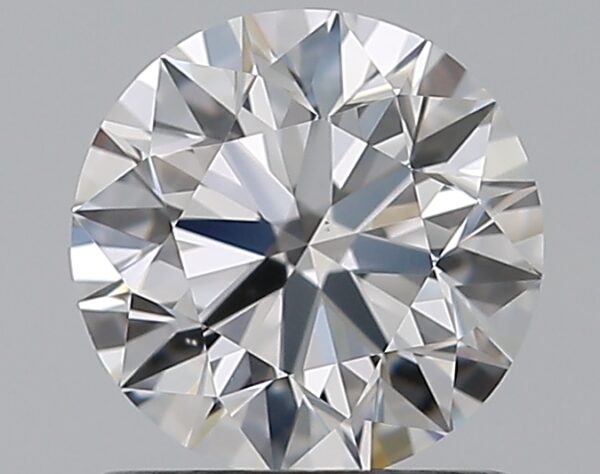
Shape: round
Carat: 0.9
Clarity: VS2
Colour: D
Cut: EX
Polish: EX
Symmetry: EX
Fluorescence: N
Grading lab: GIA
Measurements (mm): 6.12 x 6.16 x 3.85